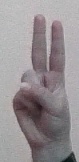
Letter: taa